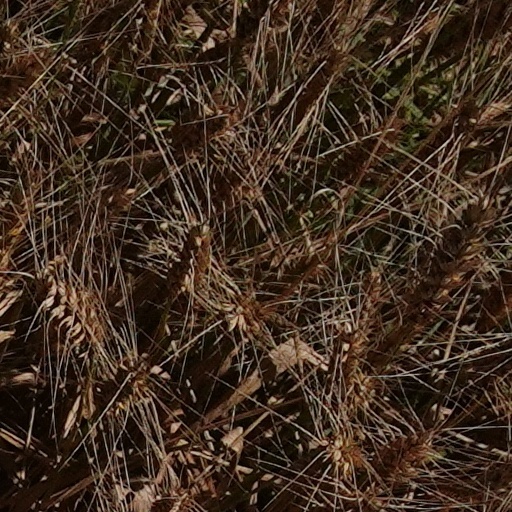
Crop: wheat